Curiosity

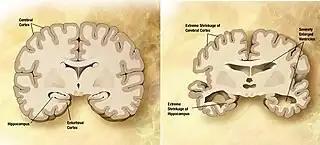
Left: normal brain. Right: Alzheimer's disease afflicted brain. Severe degeneration of areas implicated in curiosity

The drive to learn new information or perform some action may be prompted by the anticipation of reward. So what we learn about motivation and reward may help us to understand curiosity.